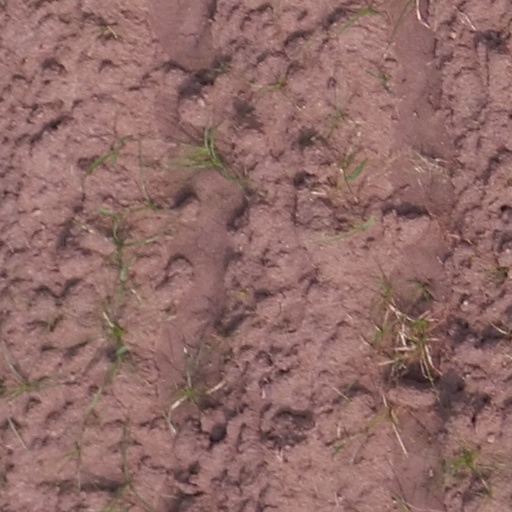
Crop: maize; corn